Criticism of Franklin D. Roosevelt

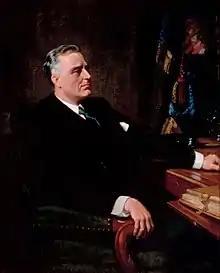
As president from 1933 to 1945, Roosevelt was the target of sharp criticism from conservatives.

Before, during and after his presidential terms and continuing today, there has been criticism of Franklin D. Roosevelt (1882–1945). His critics have not only questioned his policies and positions but also accused him of trying to centralize power in his own hands by controlling both the government and the Democratic Party. Many denounced his breaking of a long-standing tradition by running for a third term in 1940.